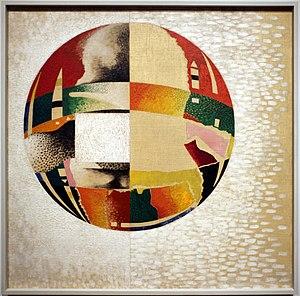
László Moholy-Nagy, né László Weisz le 20 juillet 1895 à Bácsborsód et mort le 24 novembre 1946 à Chicago, est un peintre, un photographe plasticien et théoricien de la photographie hongrois, naturalisé américain en 1946.